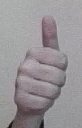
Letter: aleff